International Institute of Social Studies

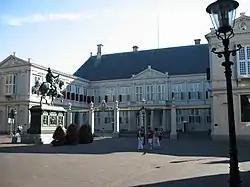
Noordeinde Palace in The Hague, the Institutes first location.

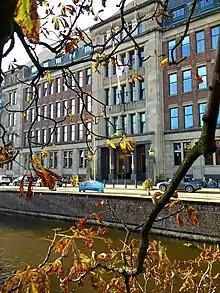
The current location of ISS in The Hague, Kortenaerkade.

ISS was founded in 1952 by the Dutch government to assist in the training and further education of professionals, especially, but not only, from developing countries. This was one way in which the Netherlands sought to develop good relationships with intellectuals and policy makers in partner countries, including and beyond former Dutch colonies.